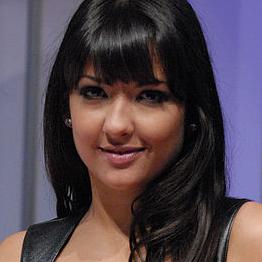
Age: 23